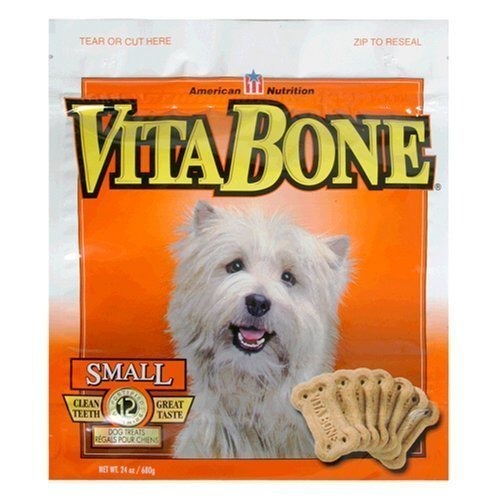
Item Name: Vita Bone Small Dog Treats, Regular, 24 oz
Value: 1.0
Unit: count

Price: 4.9